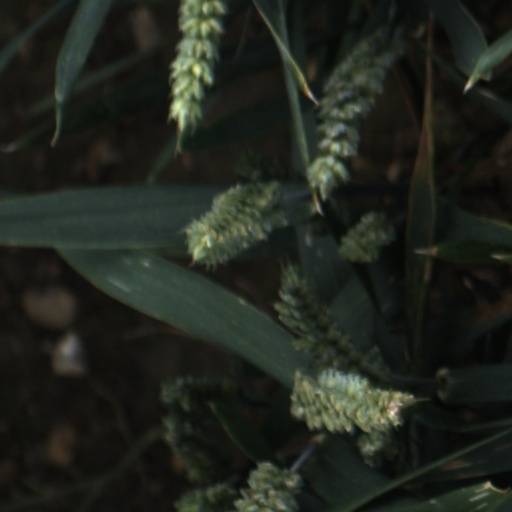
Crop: wheat